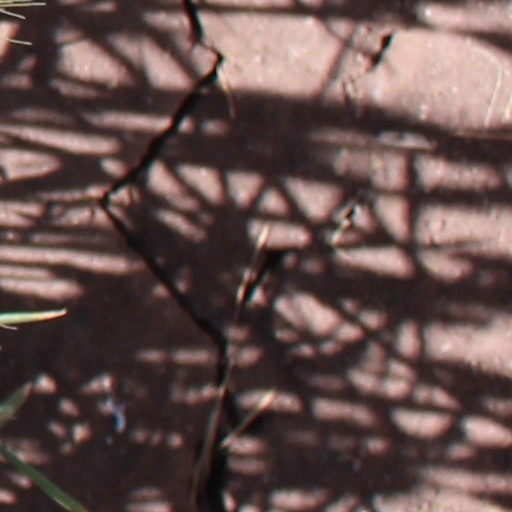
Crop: wheat